Mexico–United States border

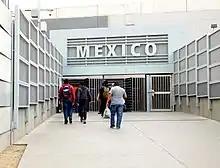
Entrance to Mexico from San Diego, California, United States of America

The San Ysidro Port of Entry is located between San Ysidro, California and Tijuana, Baja California. Approximately 50,000 vehicles and 25,000 pedestrians use this entry daily. In the U.S., I-5 crosses directly to Tijuana, and the highway's southern terminus is this crossing. In 2005, more than 17 million vehicles and 50 million people entered the U.S. through San Ysidro. Among those who enter the U.S. through San Ysidro are "transfronterizos", American citizens who live in Mexico and attend school in the U.S.